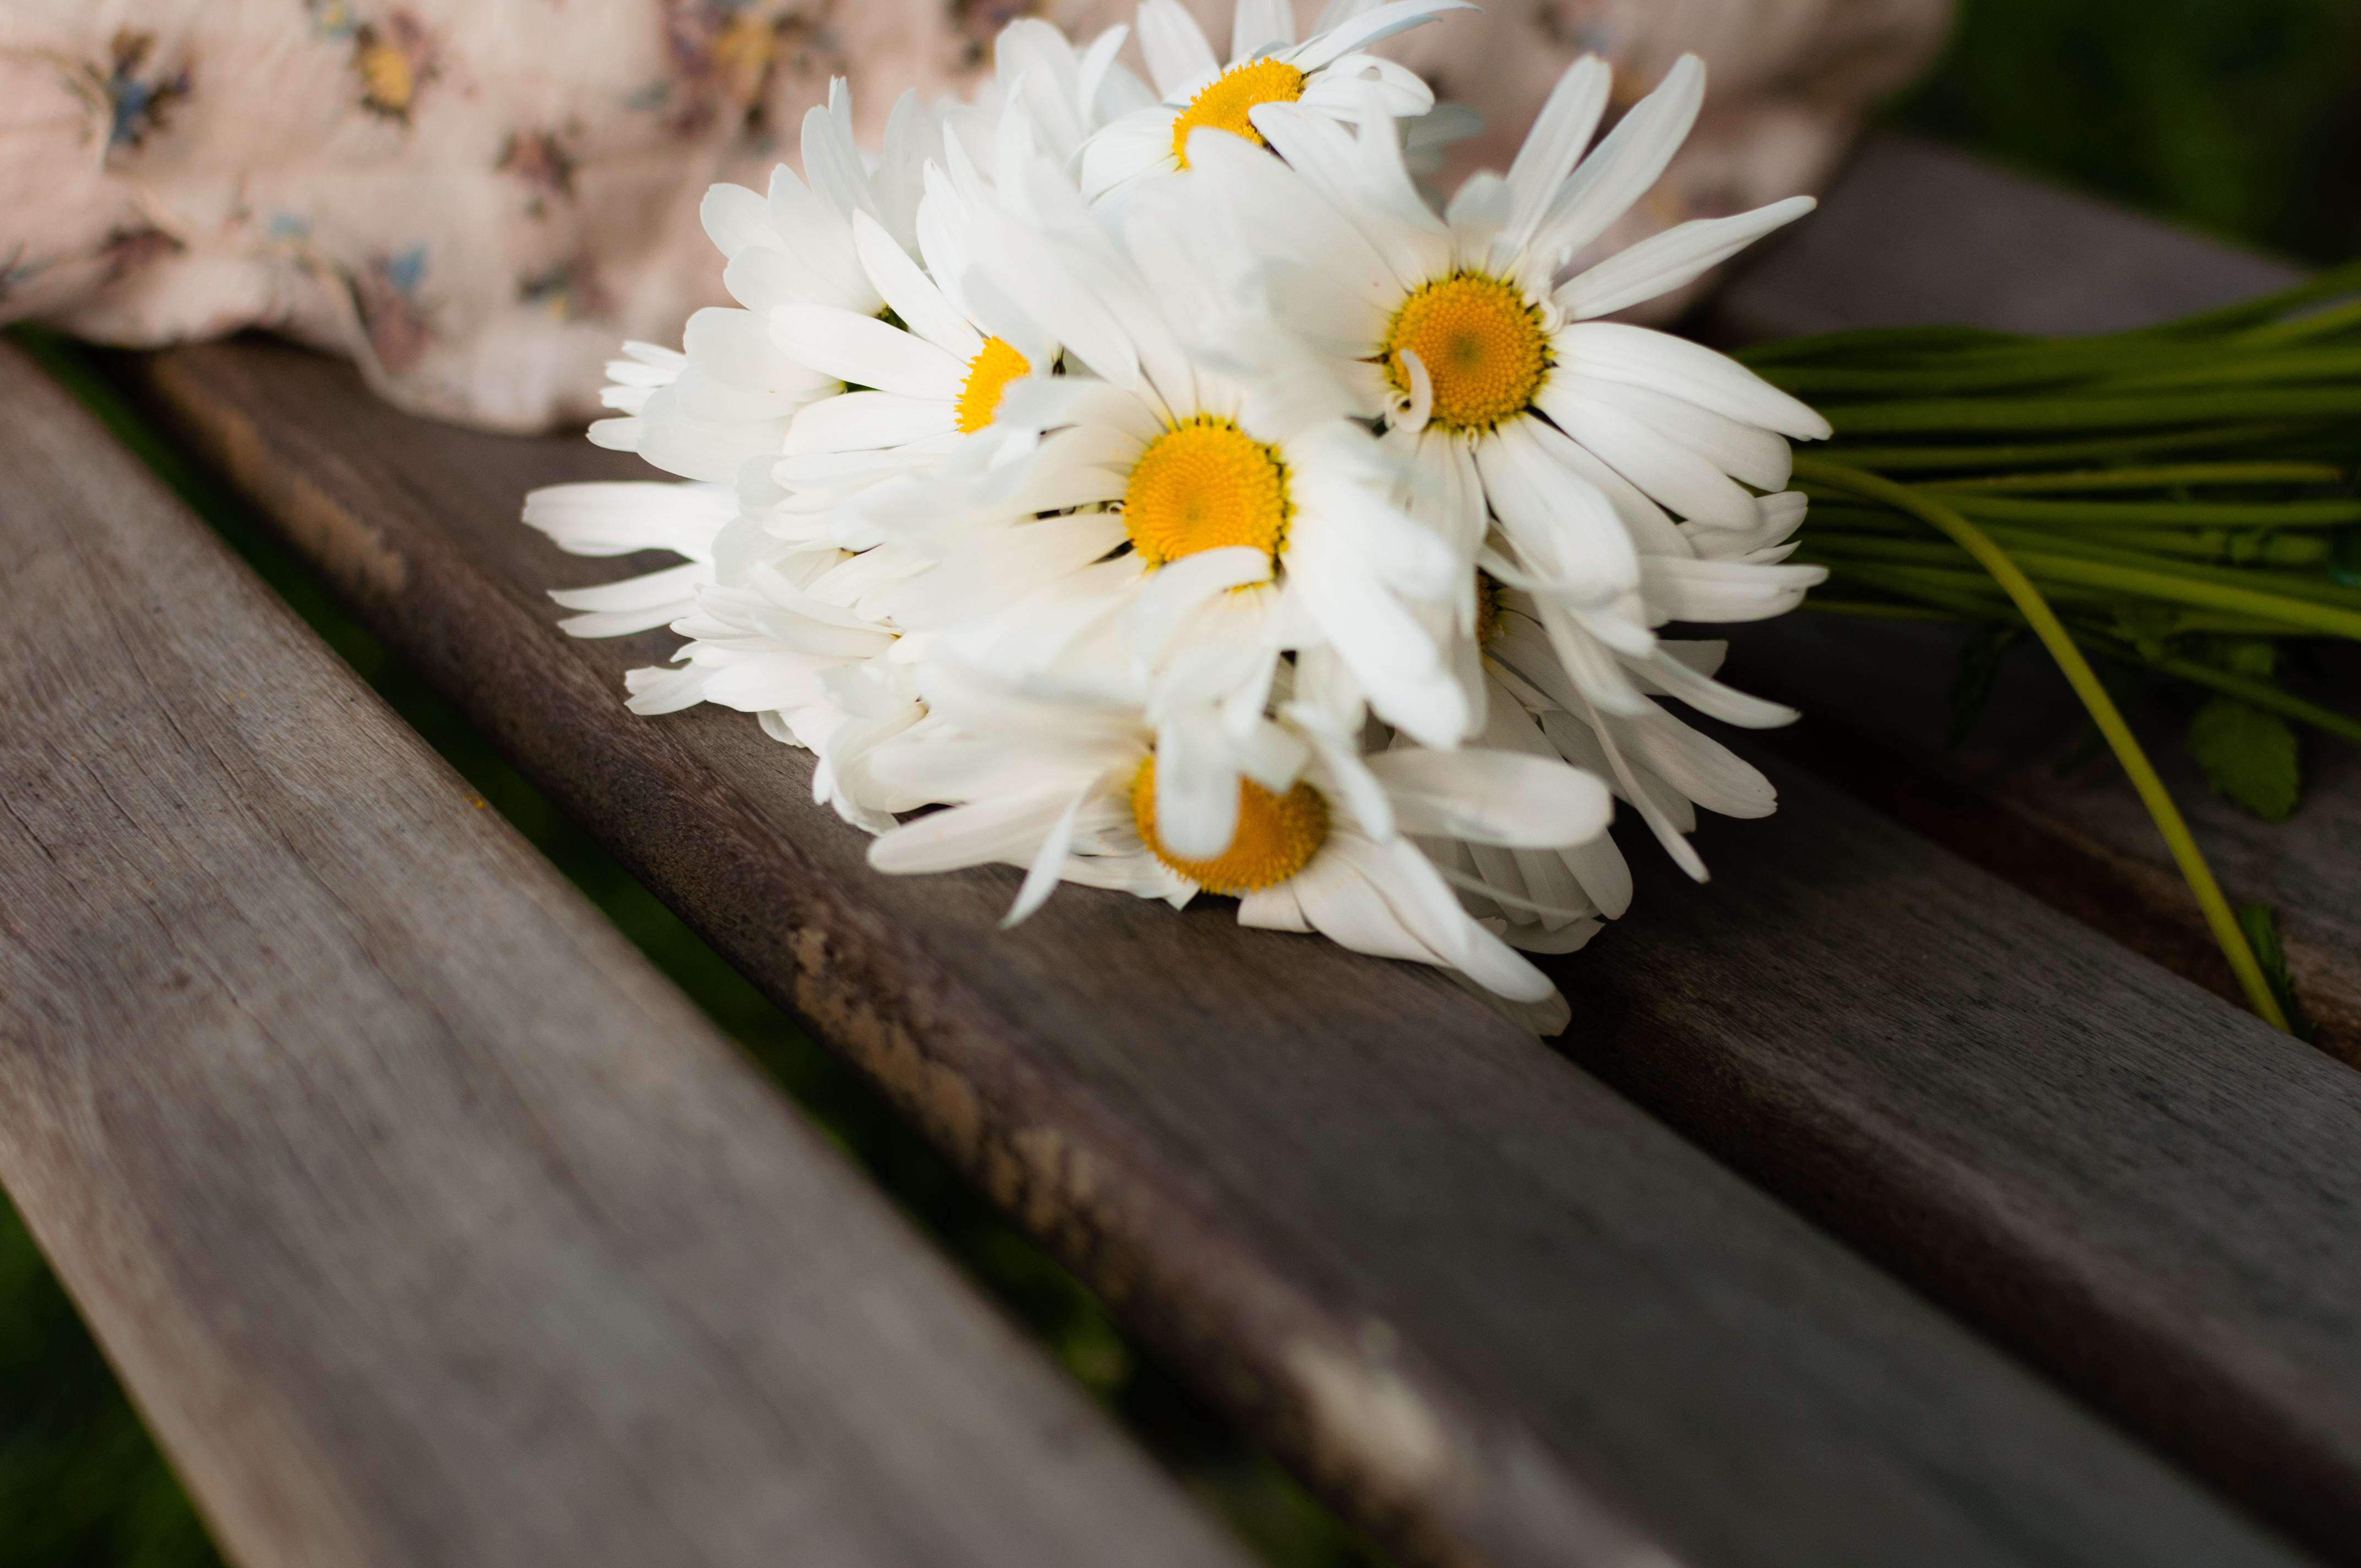
grass, branch, blossom, plant, white, photography, leaf, flower, petal, summer, daisy, bouquet, spring, green, botany, yellow, flora, season, flowers, close up, floristry, chamomile, macro photography, flowering plant, flower bouquet, land plant